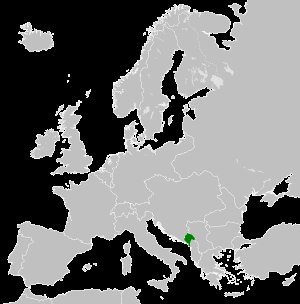
Kongeriget Montenegro
Beliggenhed.
Kongeriget Montenegro var et kongerige i Sydøsteuropa.